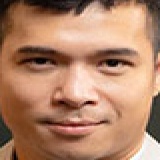
ca sĩ Trương Thế Vinh